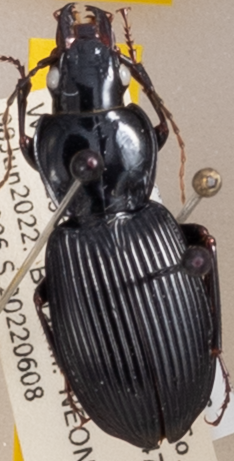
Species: Pterostichus coracinus
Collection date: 2022-06-08
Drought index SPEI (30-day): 0.144
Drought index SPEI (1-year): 0.47
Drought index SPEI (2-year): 0.086